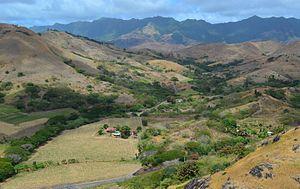
La province de Ra est une des quatorze provinces des Fidji, une des huit à être située sur Viti Levu, dans la partie septentrionale. Avec une superficie de 1341 km2, elle possède une population de 29 464 habitants; Le centre urbain principal est Vaileka, avec 3 361 habitants en 1996.